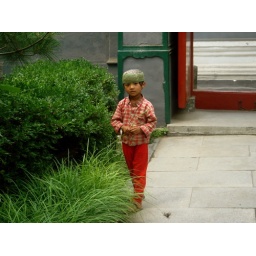
Boy with red pants and scull cap in Mosque courtyard, Beijing, China